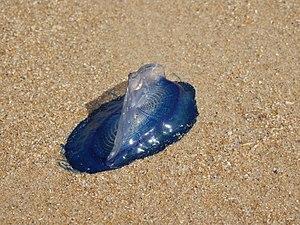
Les Hydrozoaires ou Hydraires sont une classe de cnidaires, avec environ 3 600 espèces reconnues. Ils sont exclusivement marins à l'exception de l'ordre des Hydroida, qui vit en eau douce et comprend notamment les hydres. Le cycle de vie comprend en général les deux stades polype et méduse, avec prépondérance du stade polype. Chez certains taxons cependant, le cycle se réduit à une seule forme.
La vélelle est une espèce de cnidaires pélagique.
Capitata est un sous-ordre d'animaux de l'ordre des Hydrozoa, qui fait partie de l'embranchement des cnidaires.